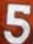
Number: 5